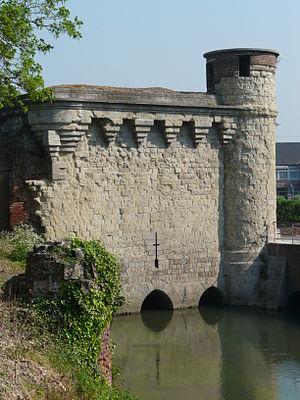
Tour des Arquets (porte d'eau) sur l'Escaut à Cambrai
Cambrai est une commune française située dans le département du Nord, en région Hauts-de-France. Sous-préfecture du département, Cambrai est une ville moyenne qui compte 32 668 habitants au recensement de 2016 ; elle est au cœur de l'unité urbaine de Cambrai qui, avec 47 138 habitants, la place au 7ᵉ rang départemental. Son aire urbaine, plus étendue, rassemble 65 986 habitants en 2009. Avec Lille et les villes de l'ancien bassin minier du Nord-Pas-de-Calais, elle participe aussi à un ensemble métropolitain de près de 3,8 millions d'habitants, appelé « aire métropolitaine de Lille ».